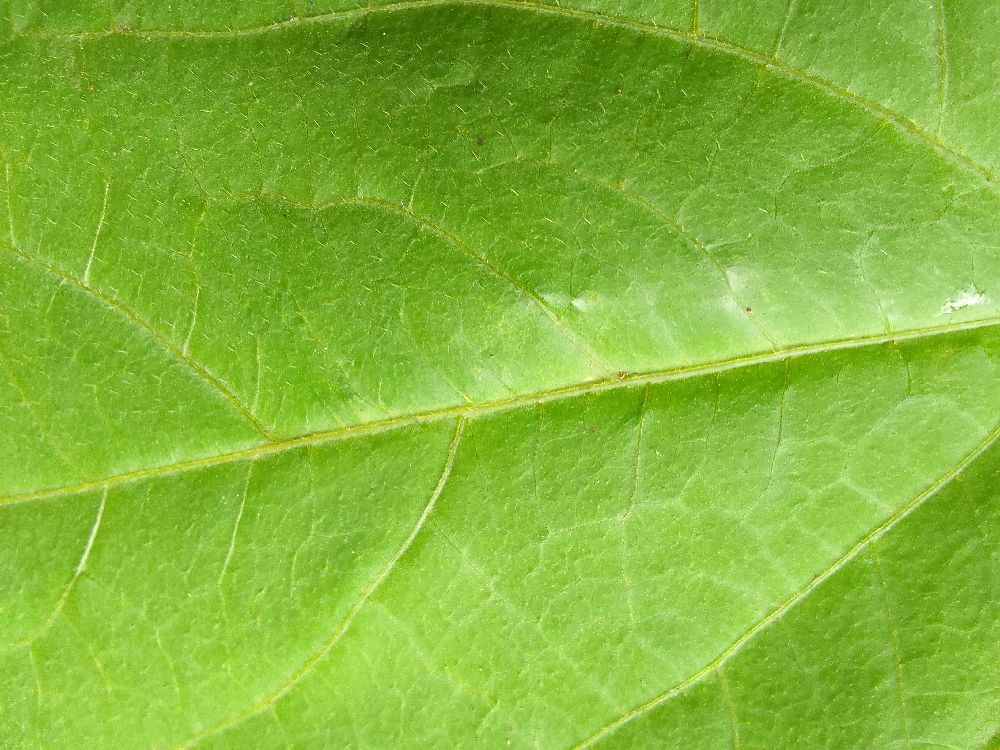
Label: healthy